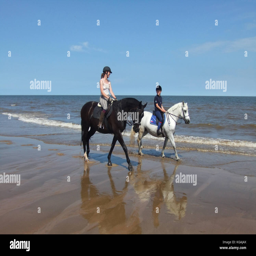
horses being ridden on a beach just north